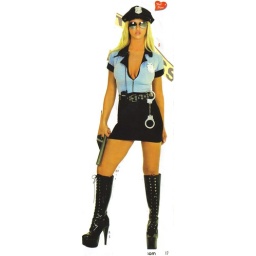
Kitty kitty up against the wall